James Bruce Round Barn

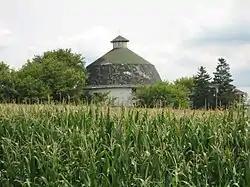

The James Bruce Round Barn is a round barn located near the Stephenson County, Illinois city of Freeport, United States. The barn was constructed in 1914 by the team of Jeremiah Shaffer and the Haas Brothers, who were responsible for at least a dozen round barns in the area. The barn features a single hip roof design which was probably influenced by the Agricultural Experiment Stations at the University of Illinois and the University of Wisconsin–Madison. The Bruce Round Barn was the last known round barn designed by the Shaffer–Haas team. The building was listed on the U.S. National Register of Historic Places as part of a multiple property submission in 1984.